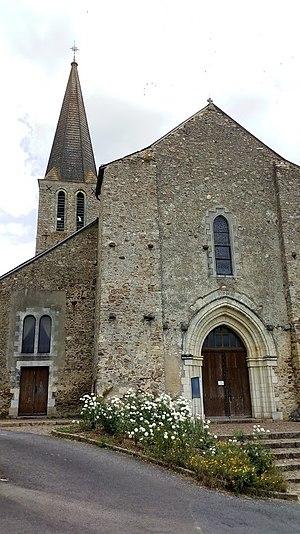
Église Notre-Dame de Séronne à Châteauneuf-sur-Sarthe (Maine-et-Loire, France).
Châteauneuf-sur-Sarthe est une ancienne commune française située dans le département de Maine-et-Loire, en région Pays de la Loire, devenue le 1ᵉʳ janvier 2019 une commune déléguée de la commune nouvelle des Hauts-d'Anjou.
L'église Notre-Dame de Séronne, couramment dite église Notre-Dame de Châteauneuf-sur-Sarthe, est une église située à Châteauneuf-sur-Sarthe, dans la commune des Hauts d'Anjou, en France.